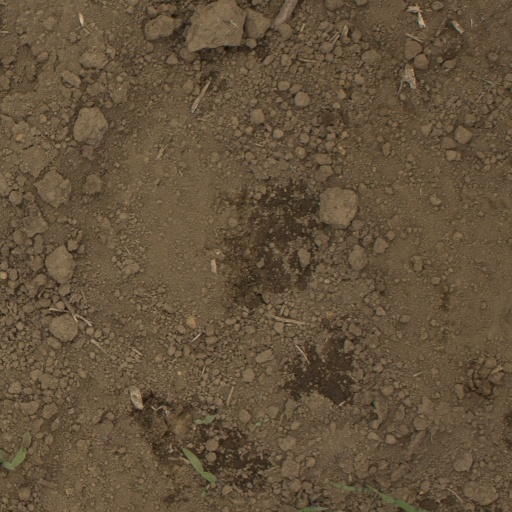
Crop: Jerusalem artichoke